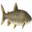
Label: trout